Packages from Daddy

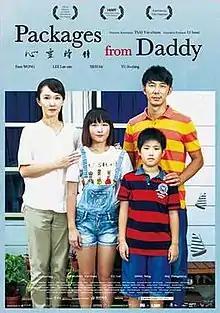
Theatrical release poster

Packages from Daddy is a 2016 Taiwanese drama film written, produced and directed by Tsai Yin-chuan. The film stars Fann Wong, Lee Lee-zen, Sieh Fei and Yu Jo-ching, and co-stars Kaiser Chuang and Ding Ning. It was released in theaters on November 18, 2016.